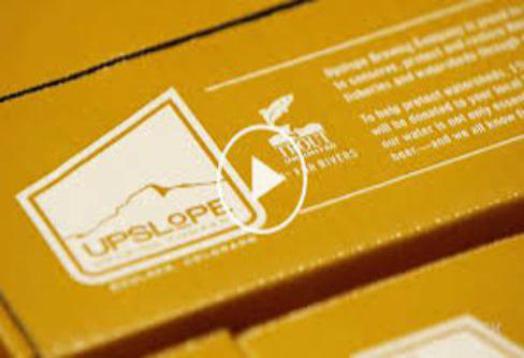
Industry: Food